Renato Silva

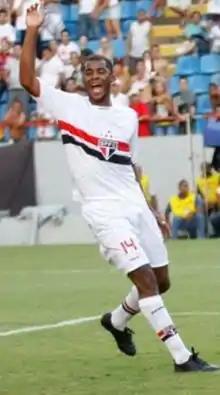
Renato playing for São Paulo

Renato Assis da Silva (born 26 July 1983) is a Brazilian former professional footballer who played as a central defender.